Sky position (RA, Dec in degrees): 336.514, 1.205
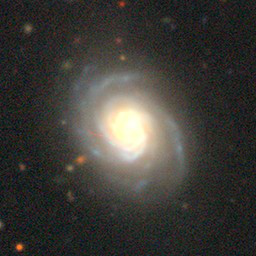
Galaxy morphology: Unbarred Tight Spiral Galaxies